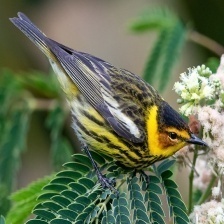
Species: CAPE MAY WARBLER
Scientific name: SETOPHAGA TIGRINA